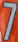
Number: 7